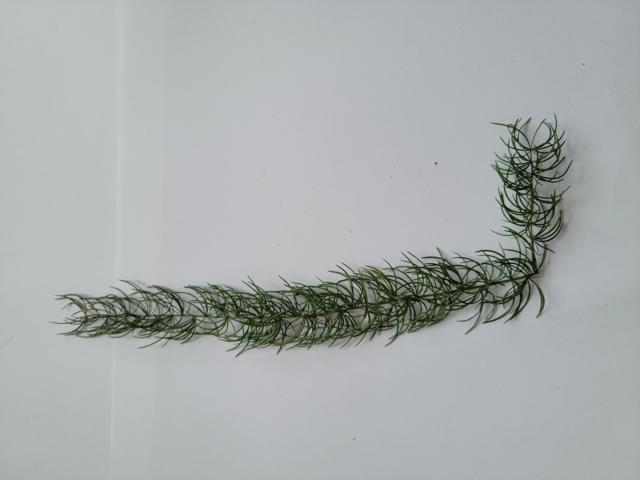
Plant: shotomuli